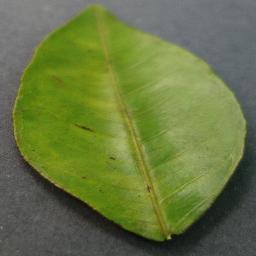
Label: Orange___Haunglongbing_(Citrus_greening)